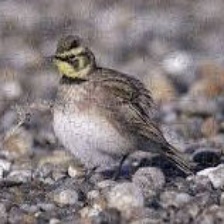
Species: HORNED LARK
Scientific name: EREMOPHILA ALPESTRIS